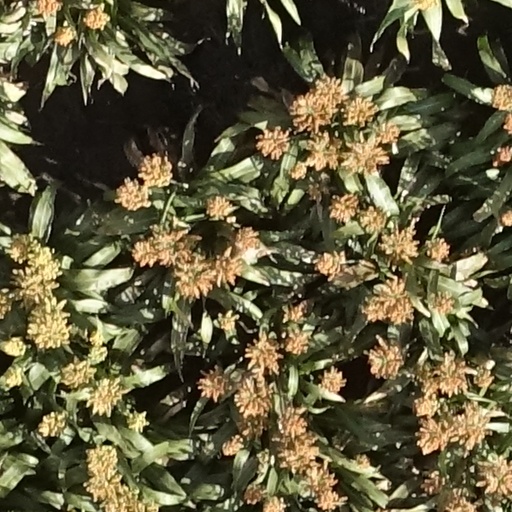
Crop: sorghum